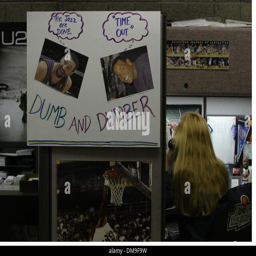
a poster featuring basketball player and celebrity chiding them for opening their mouths at the wrong